Red Dog: True Blue

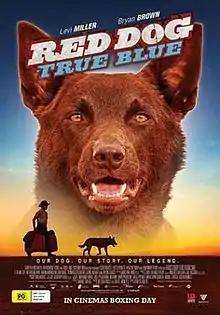
Theatrical film poster

Red Dog: True Blue is a 2016 Australian family comedy film directed by Kriv Stenders, written by Daniel Taplitz and starring Jason Isaacs, Levi Miller and Bryan Brown. It serves as a prequel to the 2011 film "Red Dog", detailing the early days of the Red Dog, the Pilbara Wanderer.